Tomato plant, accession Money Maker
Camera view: vertical (180 deg); turntable rotation: 330 degrees
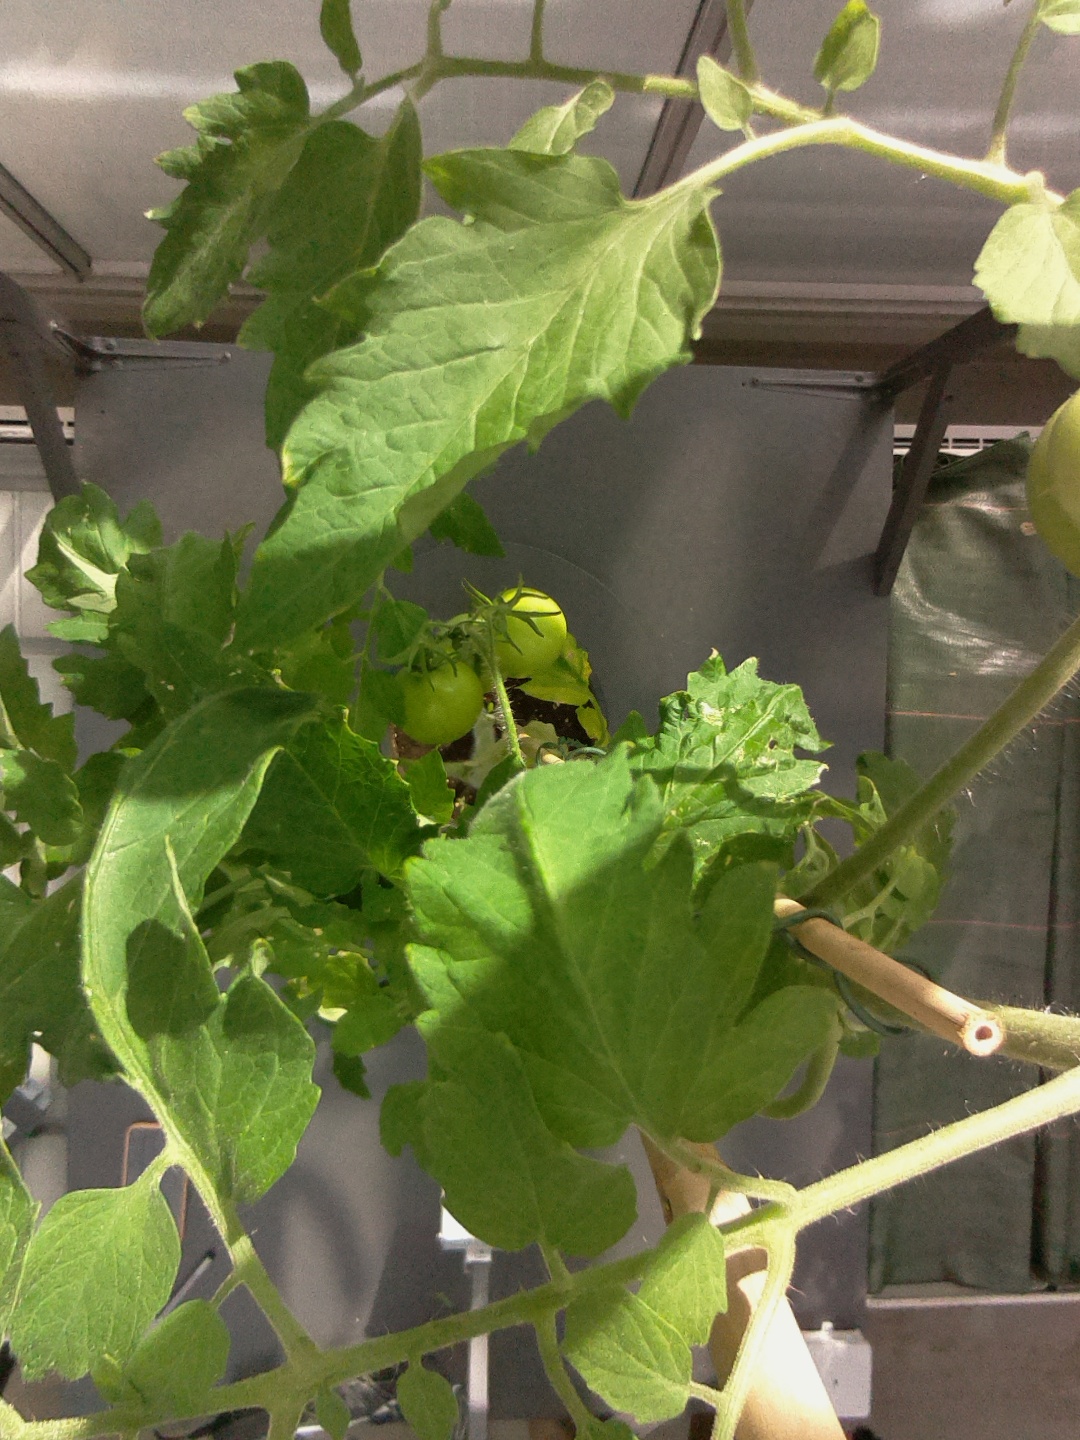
BBCH growth stage 76: 60%-70% of final fruit size